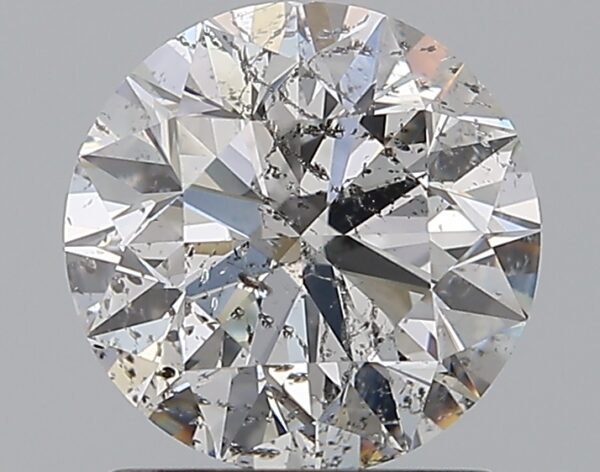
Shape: round
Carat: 1.29
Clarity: SI2
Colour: E
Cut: EX
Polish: EX
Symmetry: EX
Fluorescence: N
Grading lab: IGI
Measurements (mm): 6.89 x 6.84 x 4.35